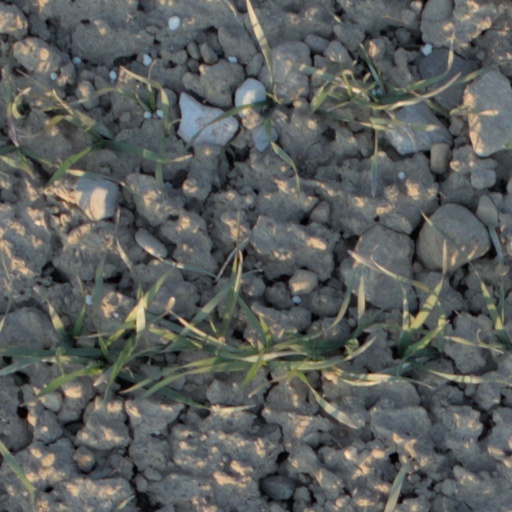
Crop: wheat